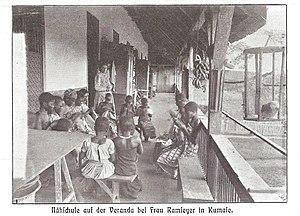
Nähschule auf der Veranda bei Frau Ramseyer in Kumase.. Carte postale ancienne, sans indication d'auteur, d'éditeur ou de date. Collection particulière